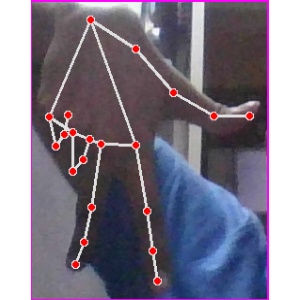
अक्षर: ग